2016 Bank of America 500

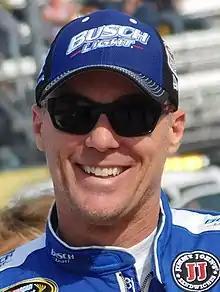
Kevin Harvick scored the pole position.

Kevin Harvick scored the pole for the race with a time of 27.547 and a speed of . He said afterwards that he "just got to the green a little bit better. The car was too loose the time before. And I got to the green better. It was good in (Turns) 1 and 2; but I felt like I gave up a little something in (Turns) 3 and 4 coming to the checkered. But, I’ve just got to thank all my sponsors and everybody on this team, Chevrolet and Hendrick engines and chassis for everything that they do and for everything that Stewart-Haas (Racing) does. This has just been a fun car to drive today. Hopefully we can get it dialed in race trim.”